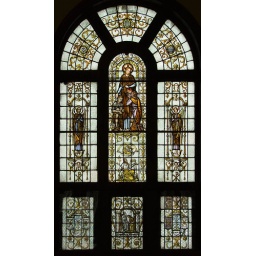
All Saints Roman Catholic Church, in University City, Missouri, USA - stained glass window 2.jpg